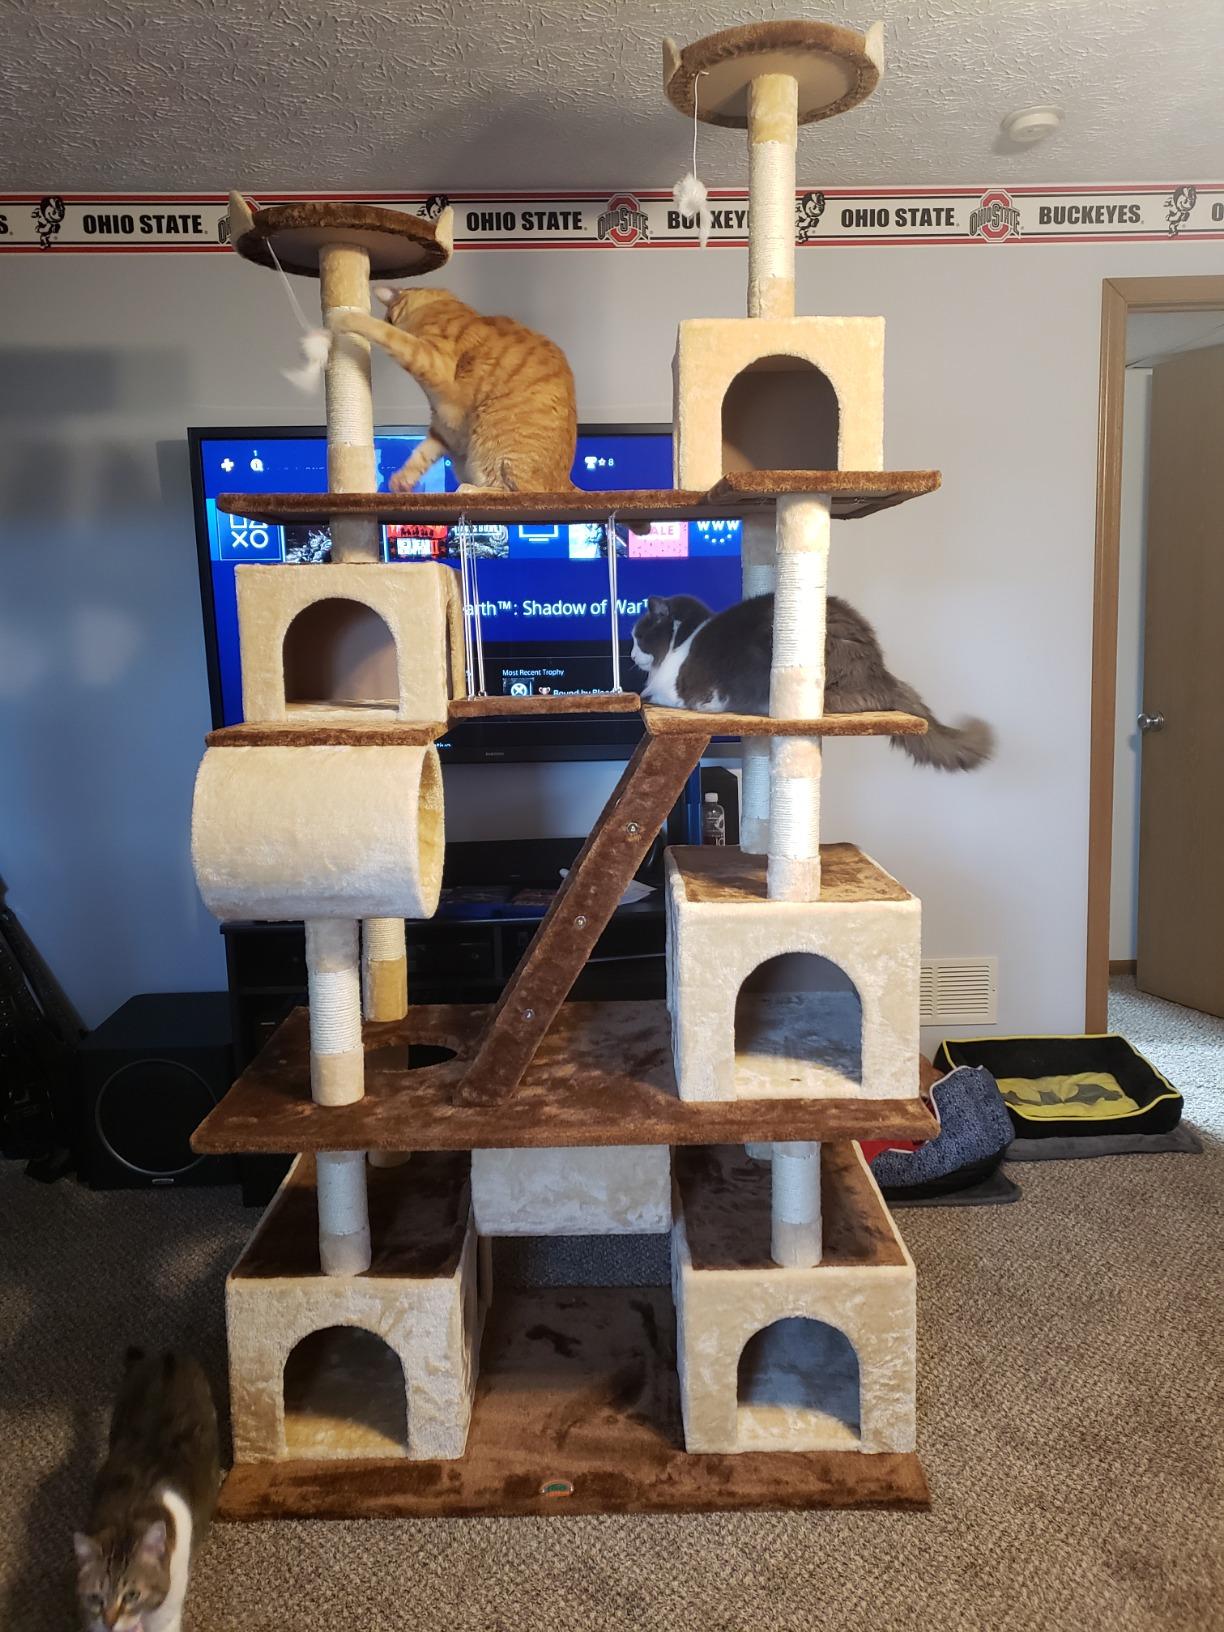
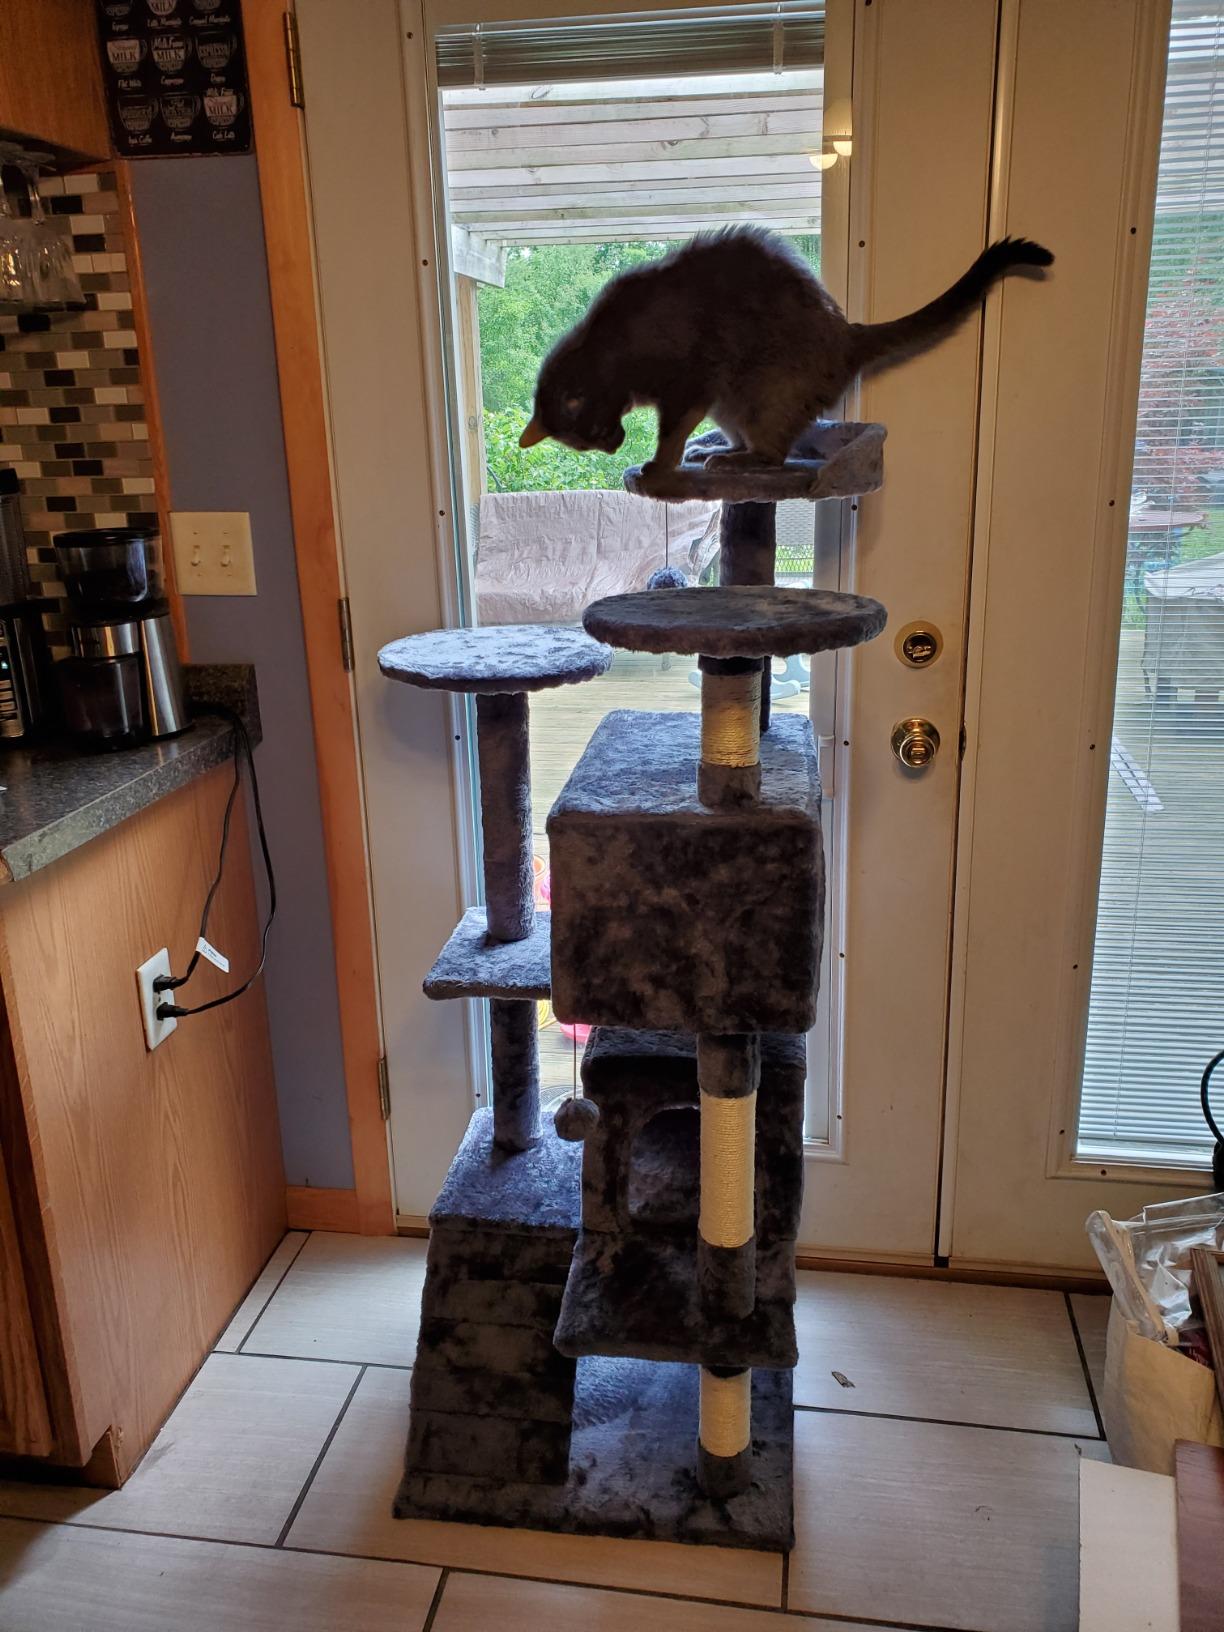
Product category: items_cat tree
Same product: no